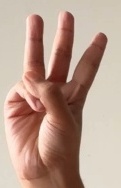
ASL sign: W